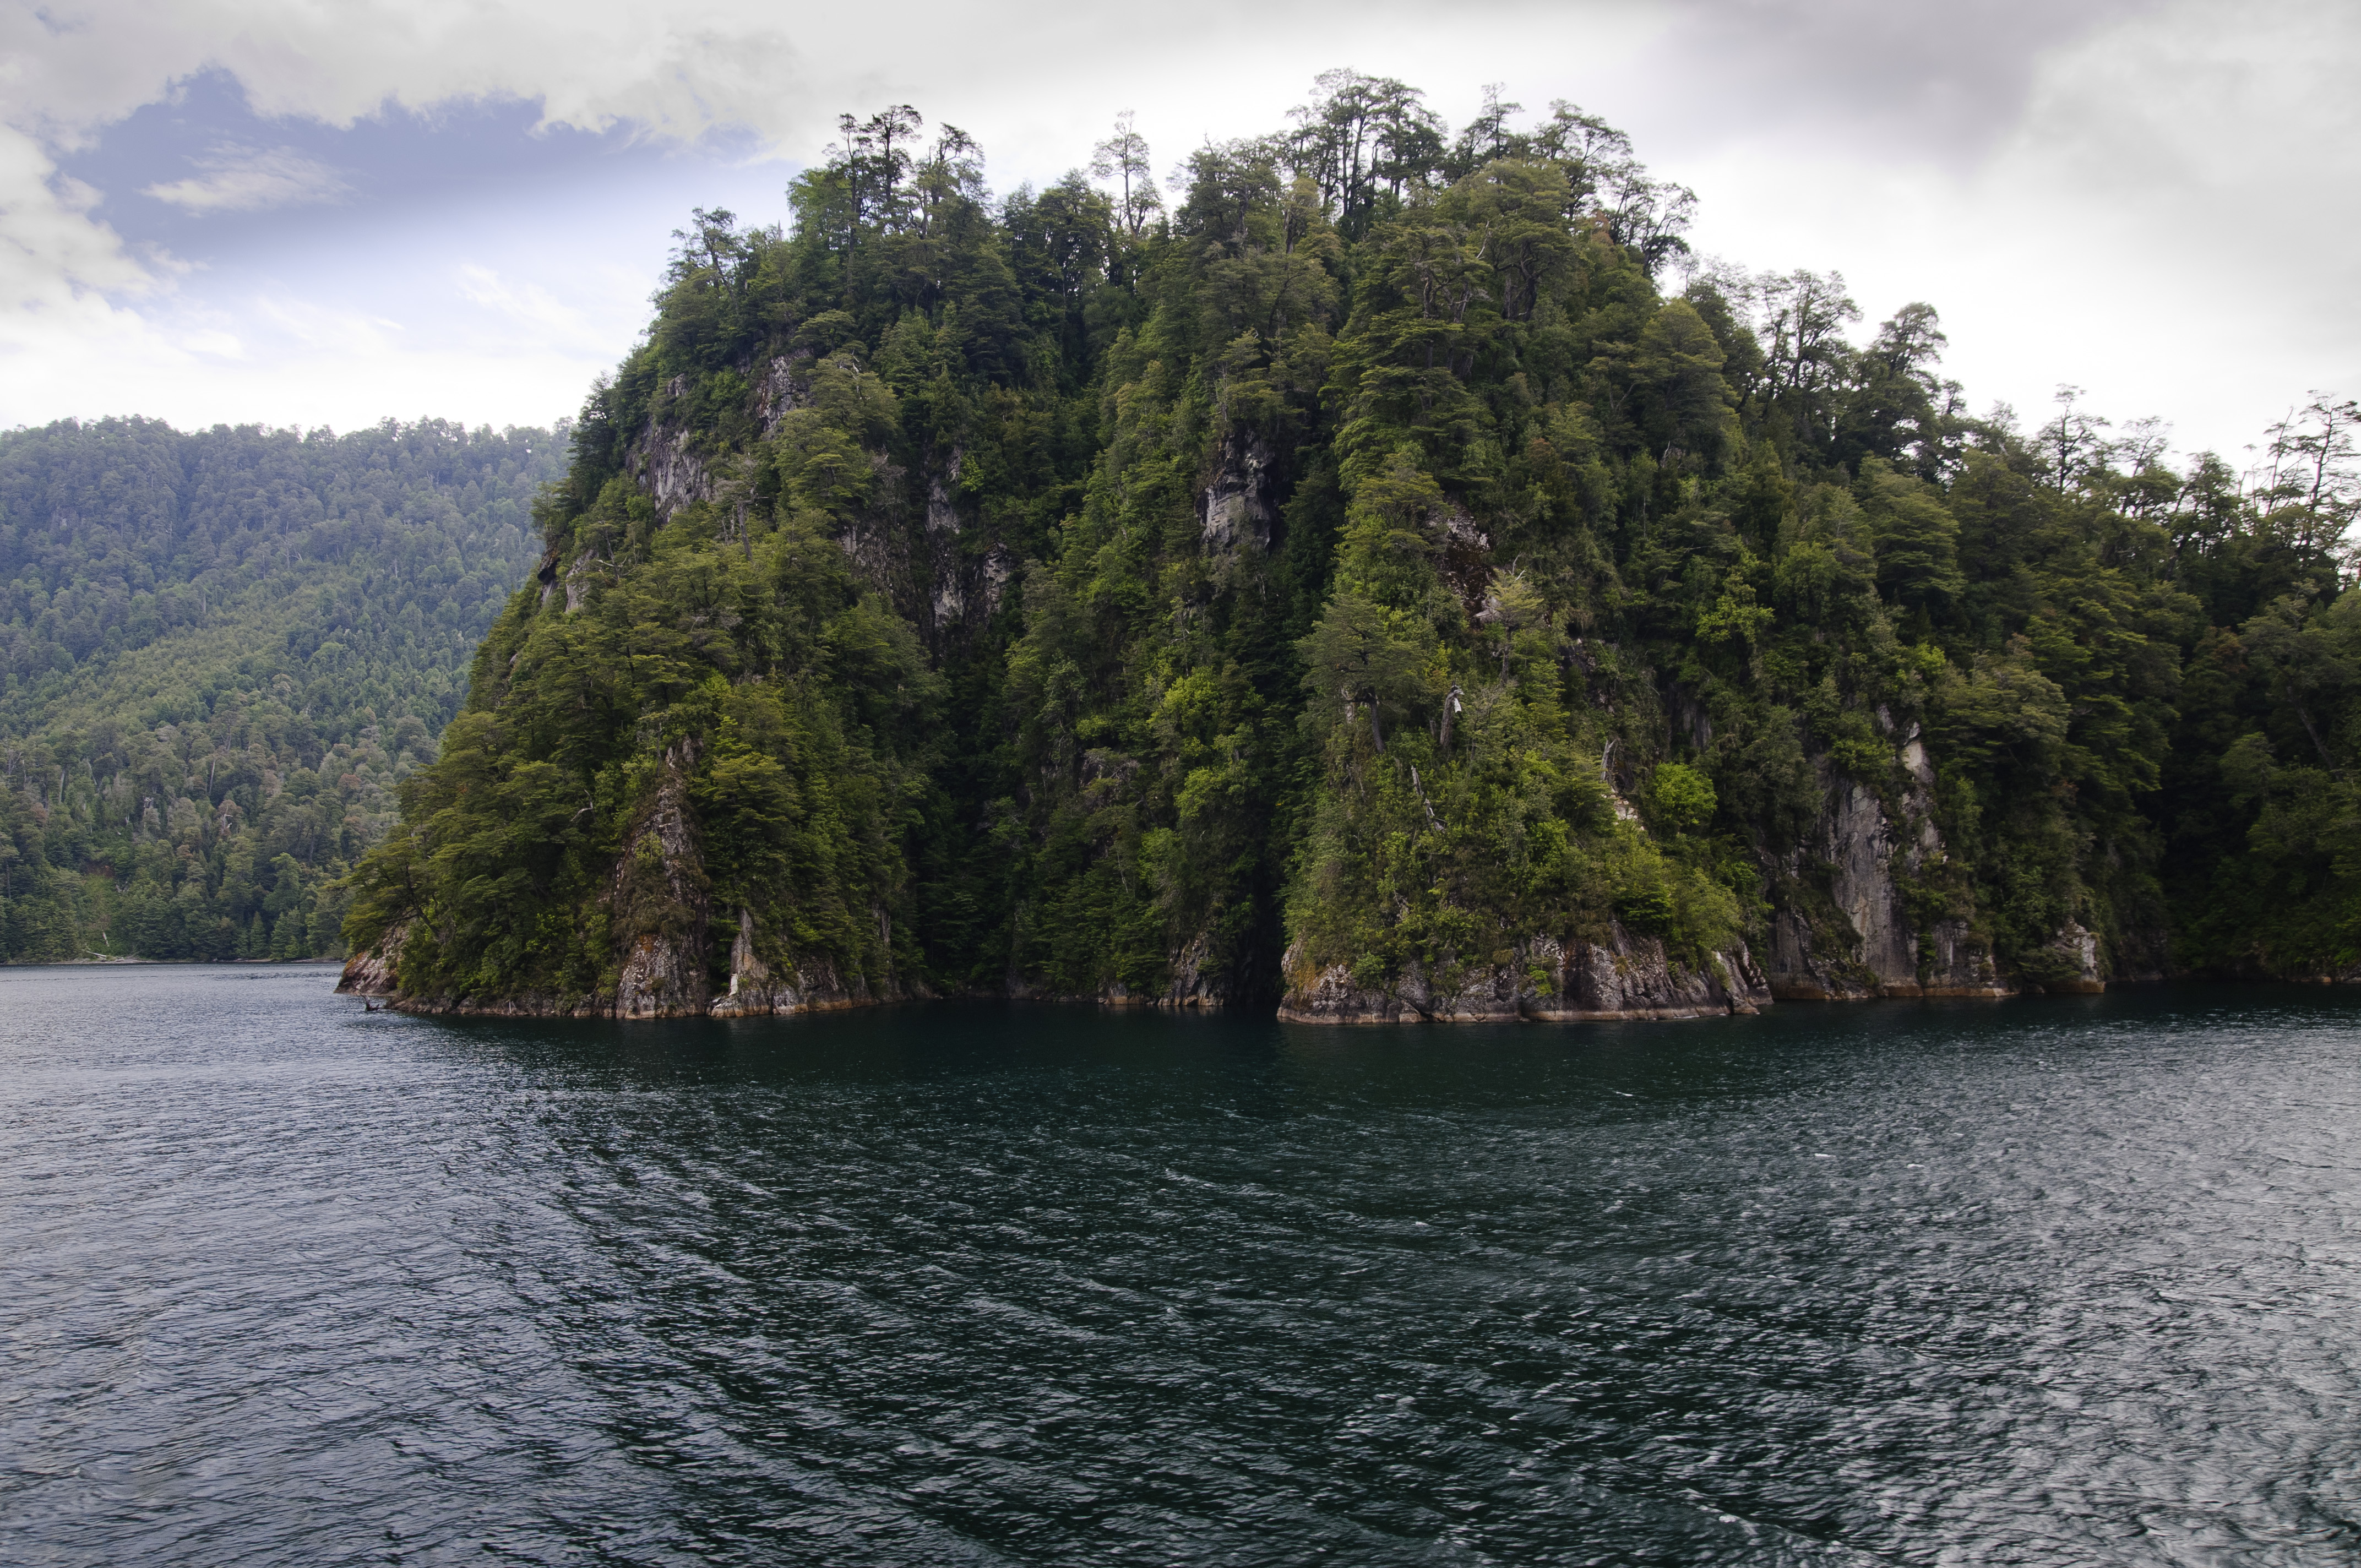
tree, mountain, lake, river, vehicle, bay, fjord, reservoir, nikon, chile, body of water, loch, d300